Samuel Morse

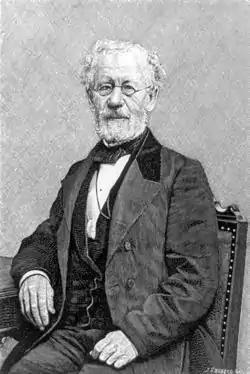
Leonard Gale, who helped Morse achieve the technological breakthrough of getting the telegraphic signal to travel long distances over wire

Morse encountered the problem of getting a telegraphic signal to carry over more than a few hundred yards of wire. His breakthrough came from the insights of Professor Leonard Gale, who taught chemistry at New York University (he was a personal friend of Joseph Henry). With Gale's help, Morse introduced extra circuits or relays at frequent intervals and was soon able to send a message through of wire. This was the great breakthrough he had been seeking. Morse and Gale were soon joined by Alfred Vail, an enthusiastic young man with excellent skills, insights, and money.